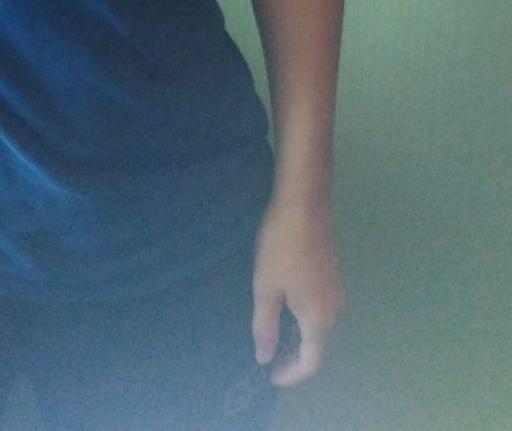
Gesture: no_gesture